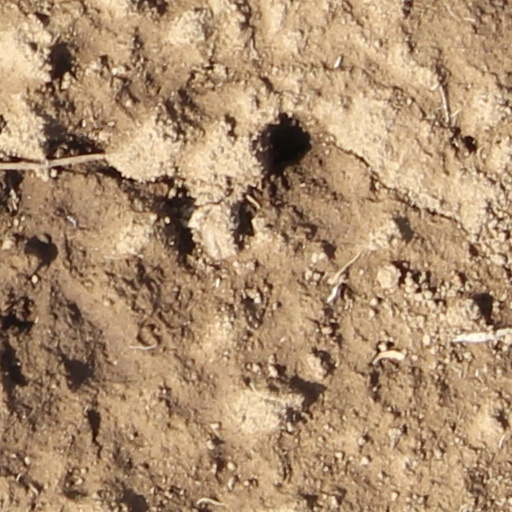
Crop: wheat